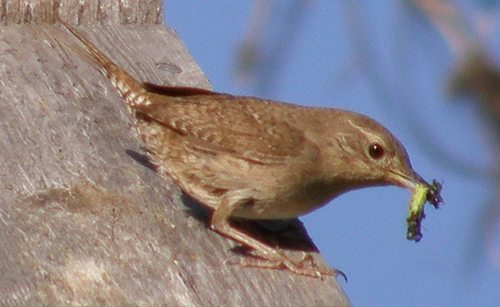
the bird has a small black bill and a black eyering.
this medium sized brown bird is the same color all over except a small patch of white feathers around its eyebrow.
this small brown bird has very small outer rectrices and a large head.
bird with brown tarsus and feet, and gray belly and abdomen, black eye and brown crown
this small brown bird is hold a leaf in its billa small light brown bird, with a proportionate head compare to it's body, a long sharp beak
this small bird has brownish-gray plumage, with a brown beak and pinkish feet.
the bird has a curved beak and his head is smaller than the body.
this bird is brown in color, with a sharp beak.
this is a smaller bird that has a brownish eye with some white next to eye and body is tan with white.
Species: House Wren